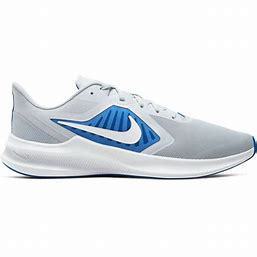
Brand: Nike
Model: Downshifter 10